Isotopomer

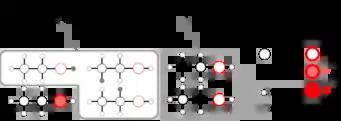
Isotopomers of isotopically modified ethanol. The molecule at the bottom left is not an isotopomer of any other depicted molecule.

Isotopomers or isotopic isomers are isomers which differ by isotopic substitution, and which have the same number of atoms of each isotope but in a different arrangement. For example, CHOD and CHDOH are two isotopomers of monodeuterated methanol.